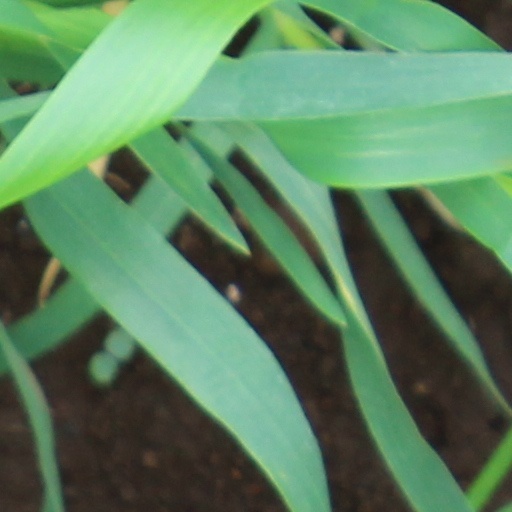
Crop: wheat